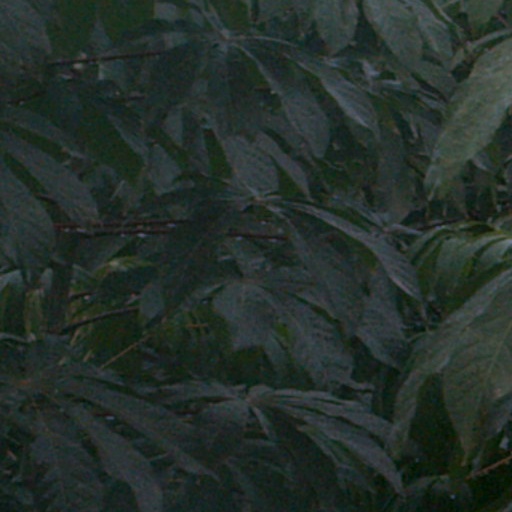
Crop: cassava